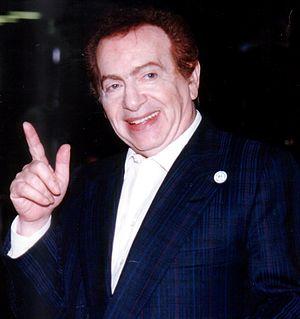
Krusty le clown, nom de scène de Herschel Schmoikel Pinchas Yerucham Krustofski, est un personnage fictif de la série télévisée d'animation Les Simpson. Il est doublé en version originale par Dan Castellaneta et en français par Michel Modo jusqu'à la dix-neuvième saison, par Gérard Rinaldi jusqu'à la vingt-deuxième et par Xavier Fagnon depuis. Au Québec, Marc Labrèche lui prête sa voix jusqu'en 2008 où Gilbert Lachance lui succède. Il apparaît pour la première fois dans le court métrage diffusé pendant le Tracey Ullman Show, le 15 janvier 1989, The Krusty the Clown Show. Ce clown est l'animateur de l'émission de télévision préférée de Bart et Lisa, une combinaison de pitreries pour enfants et de dessins animés, dont Itchy et Scratchy. Krusty est toujours dépeint comme un fumeur toxicomane, cynique et déprimé, épuisé par une industrie du spectacle qu'il n'abandonne pourtant pas. Il est l'un des personnages les plus réguliers de la série en dehors de la famille Simpson et il est l'objet principal de plusieurs épisodes, dont la plupart concernent également Bart.
La troisième saison des Simpson est diffusée pour la première fois aux États-Unis par la Fox entre le 19 septembre 1991 et le 27 août 1992. En France, elle a été diffusée du 22 février 1992 au 10 octobre 1992. Elle a été rediffusée en 1995 sur France 3, et depuis le 15 février 2006 sur W9. Les show runners de cette saison sont Al Jean et Mike Reiss.
Jackie Mason est un humoriste, acteur, producteur et scénariste américain né le 9 juin 1936 à Sheboygan, dans le Wisconsin aux États-Unis.